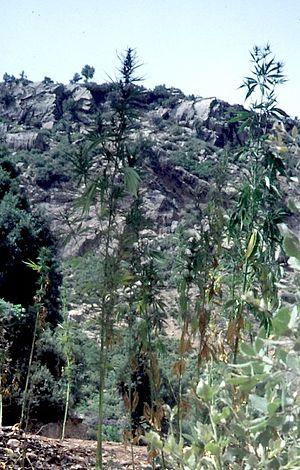
Le haschich est le nom donné couramment à la résine de cannabis, il est issu d'une extraction de la résine des fleurs femelles de cannabis et peut être mélangé à des matières à moindre coût pour augmenter sa masse et donc sa rentabilité.